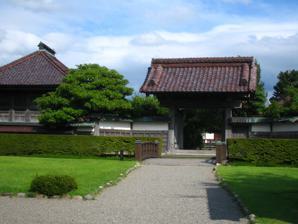
Building: Chidōkan (Tsuruoka)
Country: Japan
Year built: 1805
Han school in Japan Chidōkan Chidōkan Main Gate Location Tsuruoka, Yamagata Japan Coordinates 38°43′34.4″N 139°49′35.2″E / 38.726222°N 139.826444°E / 38.726222; 139.826444 Information Type han school Founder Sakai Tadaari Closed 1873 National Historic Site of Japan The Chidōkan ( 致道館 ) was the Domain academy of Shōnai Domain under the Edo period Tokugawa shogunate located in what is now part of the city of Tsuruoka in the Tōhoku region of northern Japan . It is one of over 250 han schools which existed in Japan during the Bakumatsu period , it is one of the few to retain some of its original structures. It was designated a National Historic Site of Japan in 1951. Overview The Chidōkan was established by the 7th daimyō of Shōnai, Sakai Tadaari in 1805. Originally located in Hiyoshi-cho in the Tsuruoka jōkamachi , it was relocated to within the Third Bailey of Tsuruoka Castle by the 8th daimyō of Shōnai, Sakai Tadakata in 1816. It was abolished in 1873, two years after the Abolition of the han system by the Meiji government . The school taught a combination of traditional Chinese literature , Ogasawara-ryū etiquette, Chinese medicine and martial arts alongside Confucianism . It is the only surviving han school in the Tōhoku region. Restoration work began in 1965 and it has been open to the public since 1972. There were han schools with the same name in Tosa Domain and Ogaki Domain . See also List of Historic Sites of Japan (Yamagata) References